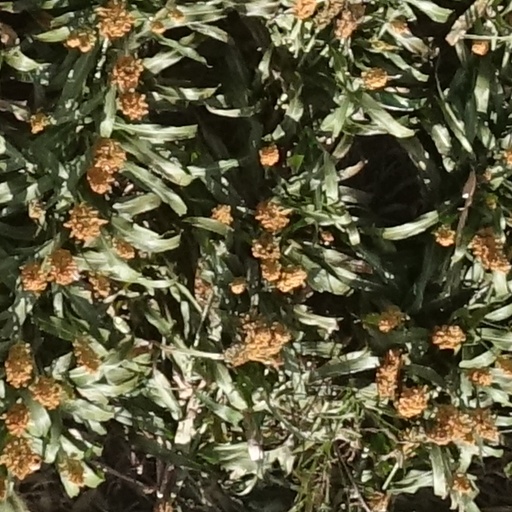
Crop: sorghum